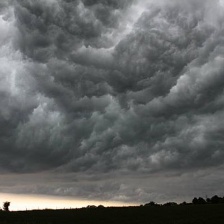
Cloud type: Nimbostratus